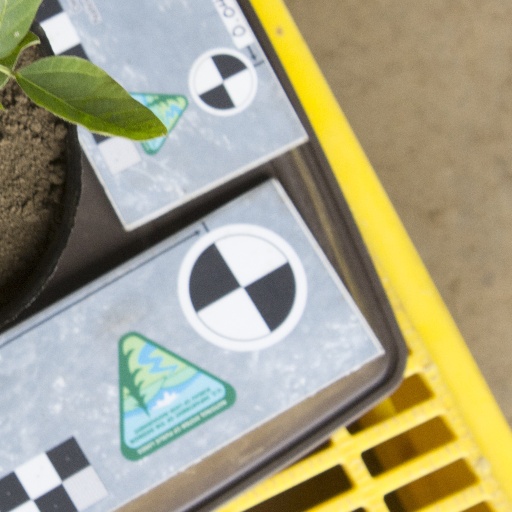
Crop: soybean